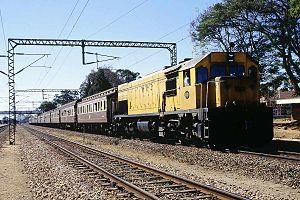
Le chemin de fer Beira-Bulawayo, aussi appelé ligne de Machipenda, chemin de fer Beira-Harare-Bulawayo et chemin de fer de Beira, est une ligne ferroviaire qui relie la ville de Beira, au Mozambique, à Bulawayo, au Zimbabwe. Elle fait 850 kilomètres et emprunte une voie à écartement sud-africain.